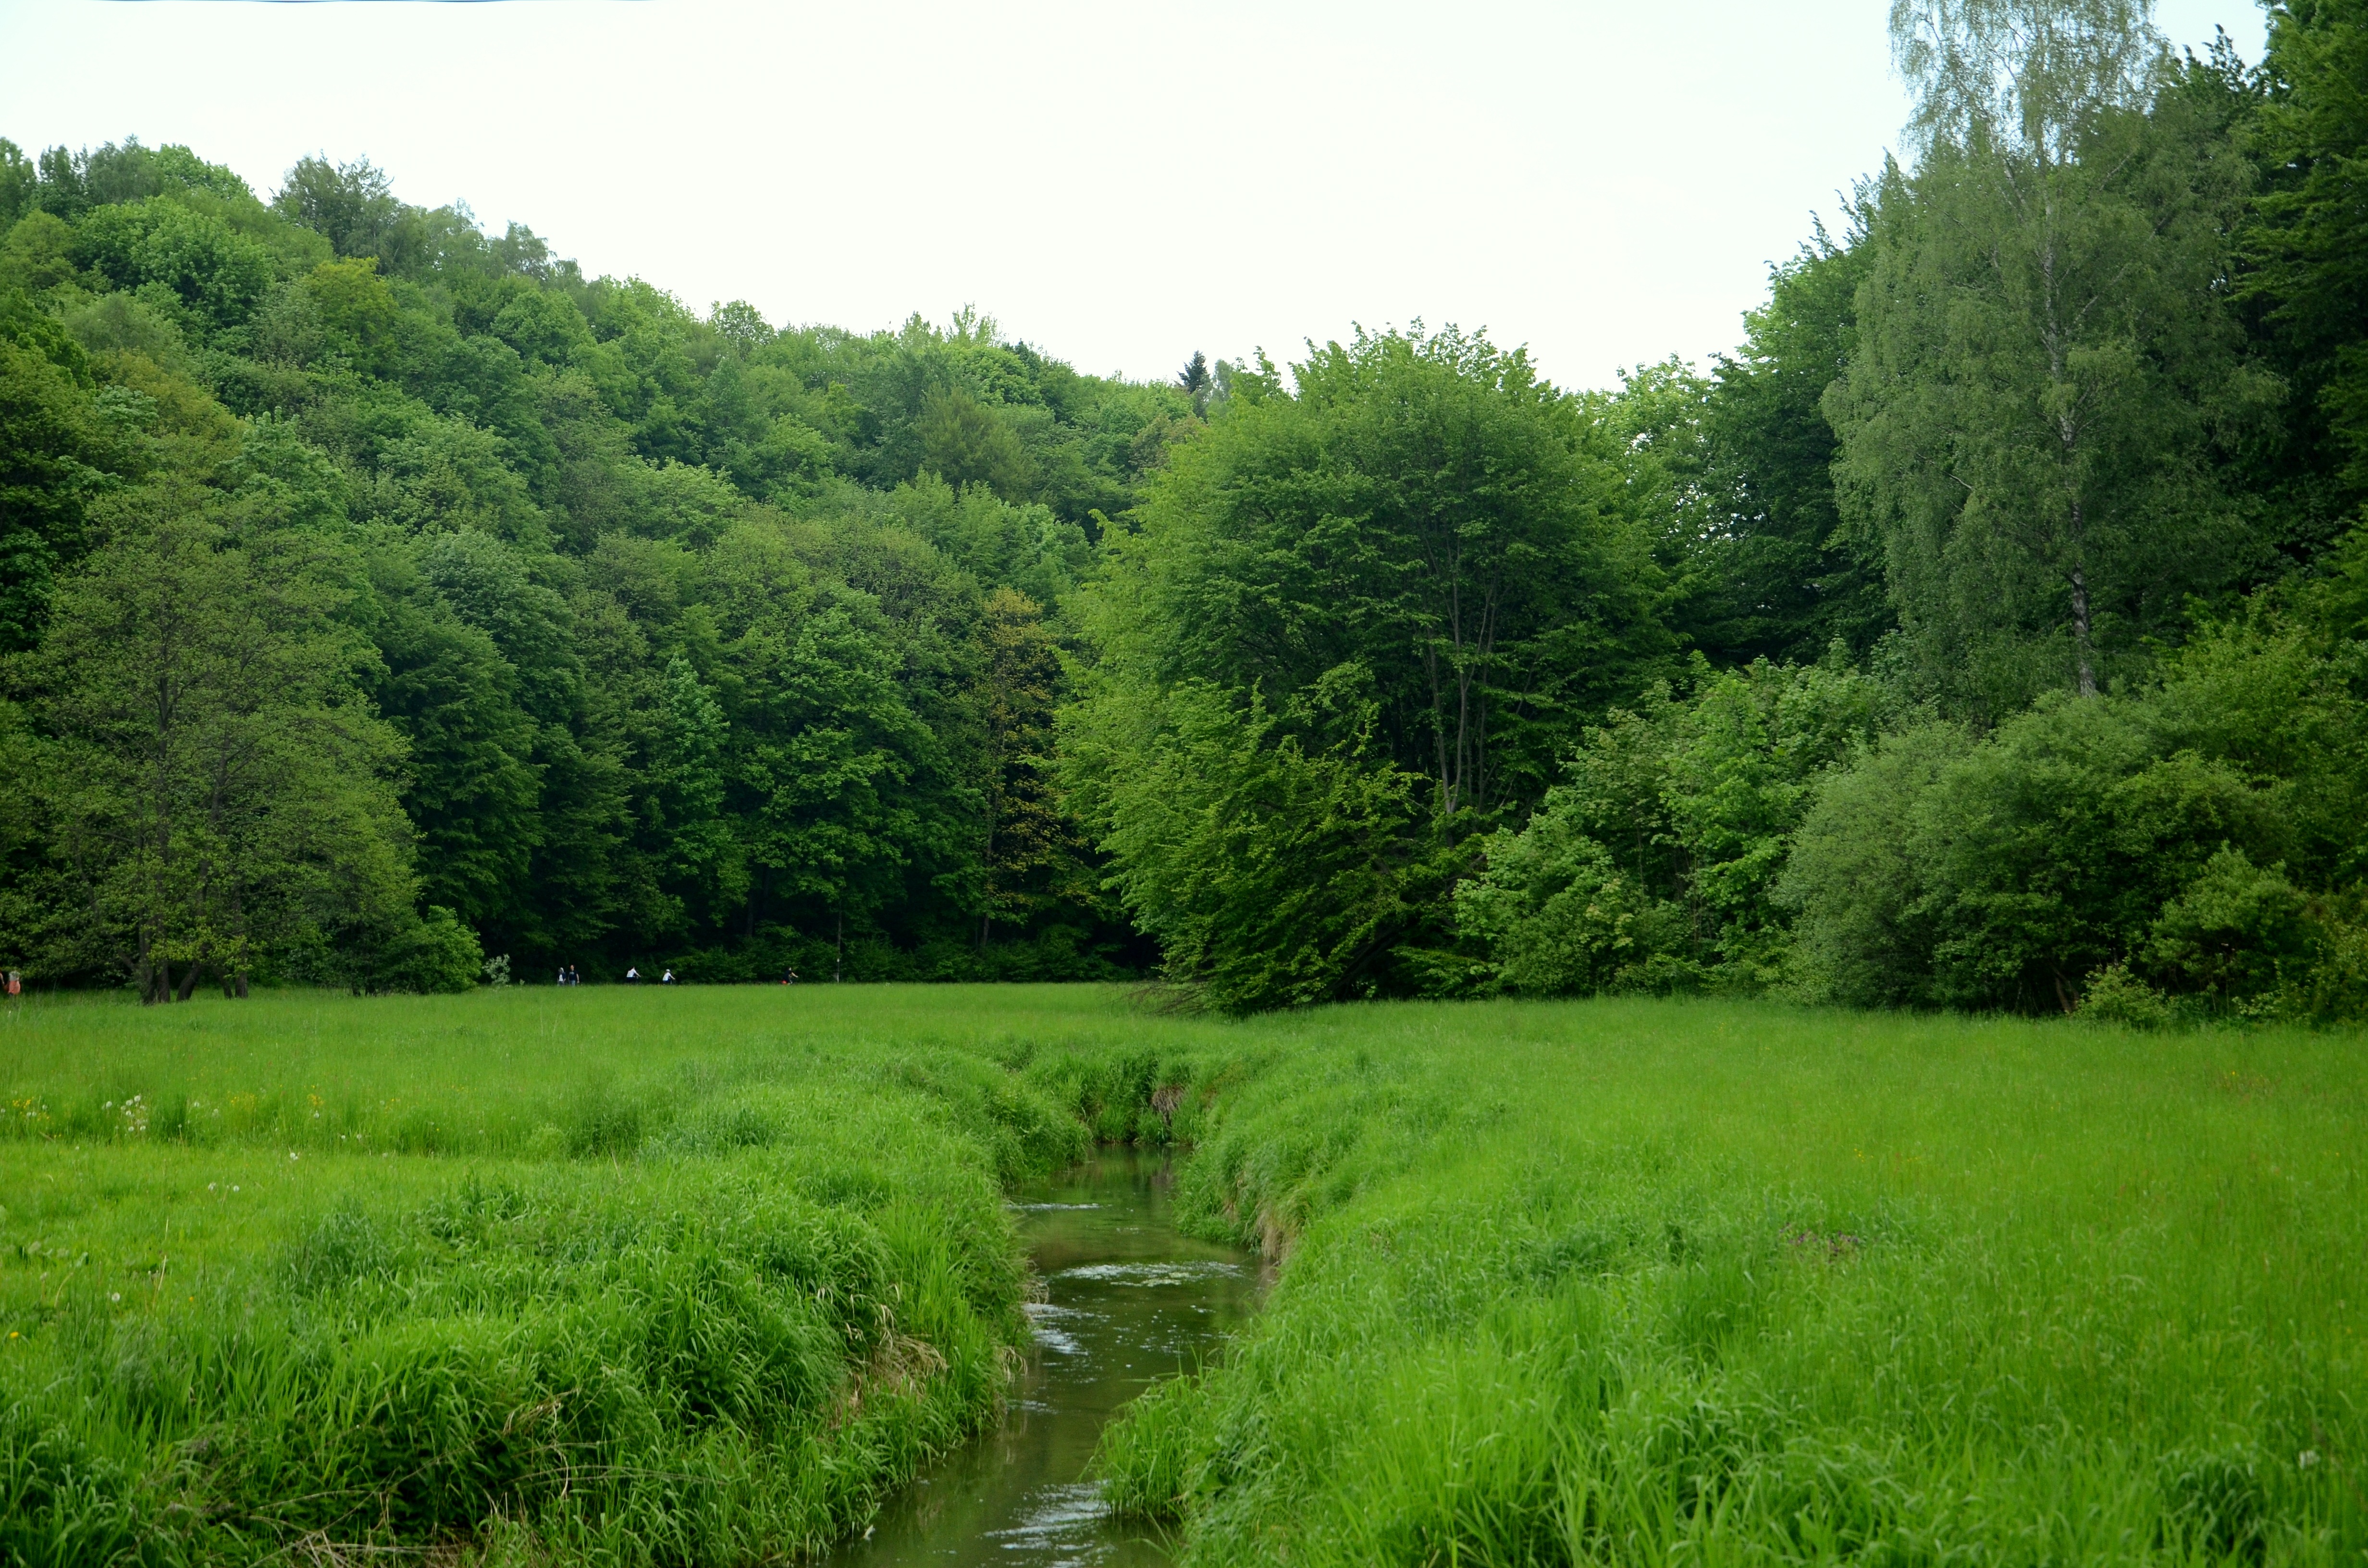
landscape, tree, forest, grass, field, lawn, meadow, flower, river, pond, brook, green, pasture, grassland, vegetation, shrub, poland, wetland, floodplain, woodland, may, habitat, ecosystem, rural area, nature reserve, valleys near cracow, polyana, the brook, biome, natural environment, geographical feature, grass family, temperate broadleaf and mixed forest, temperate coniferous forest